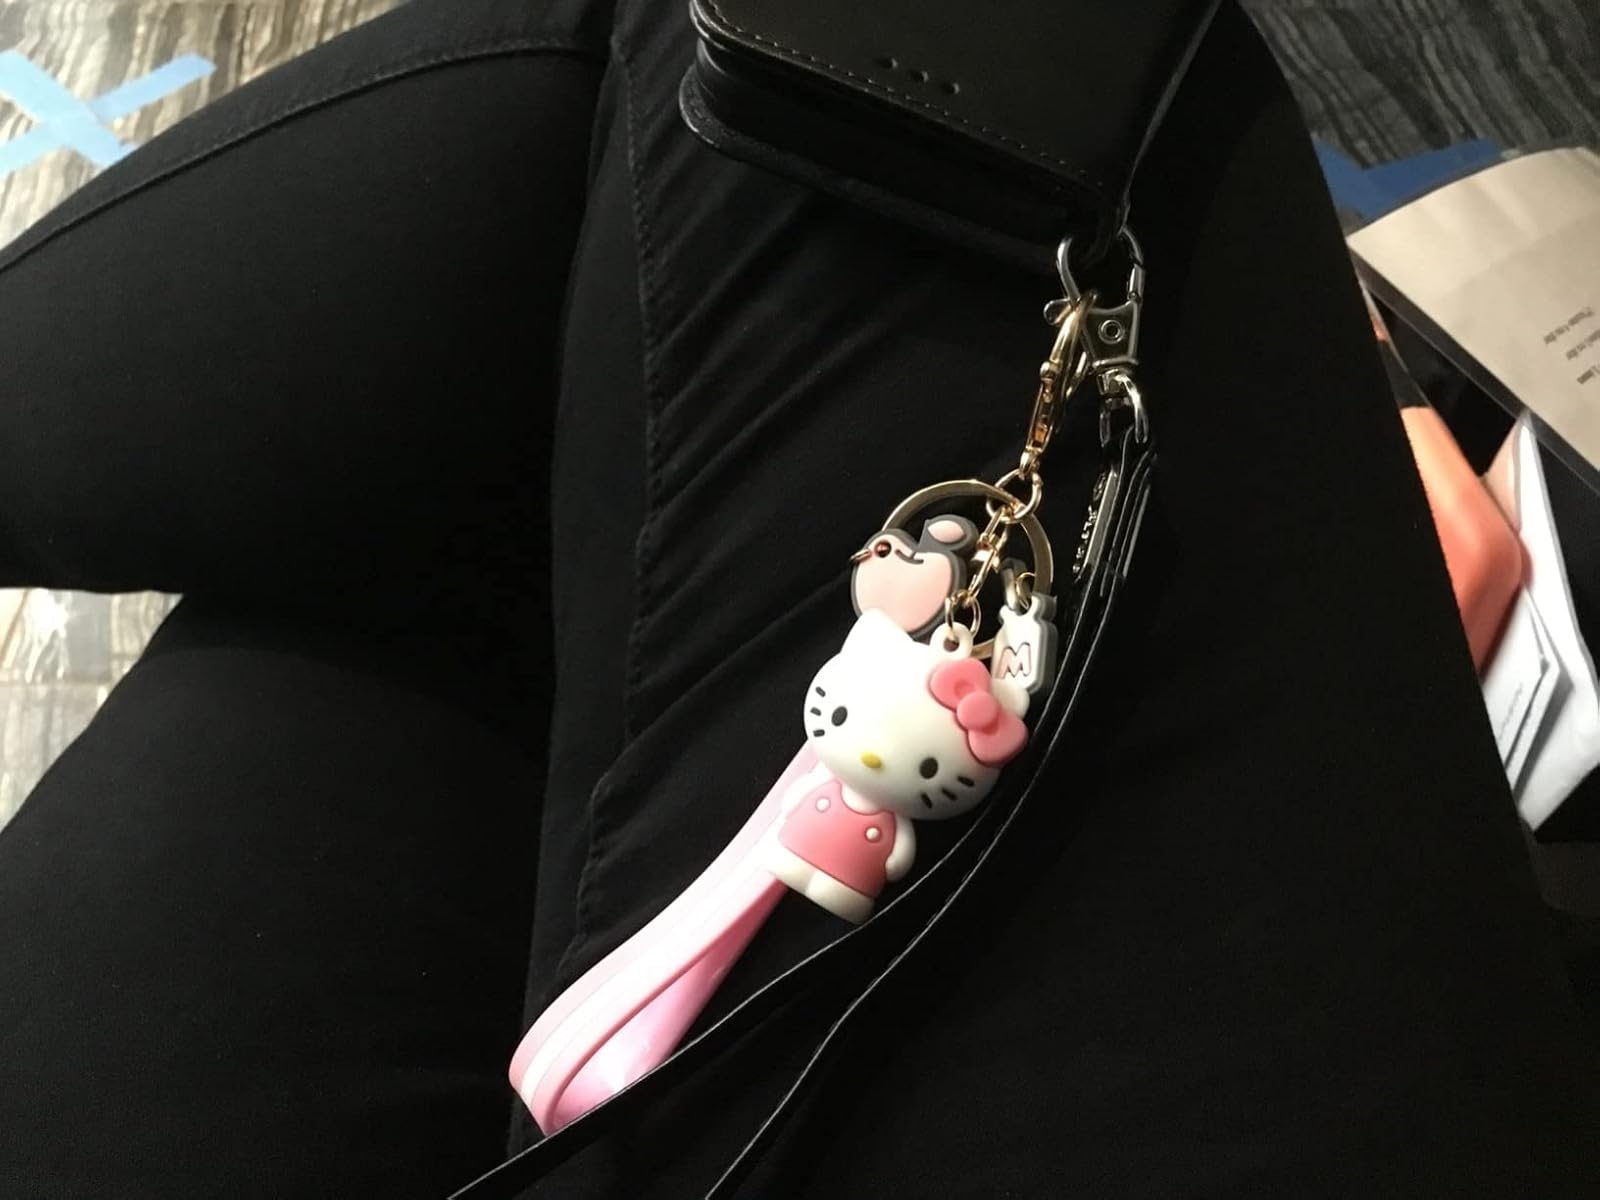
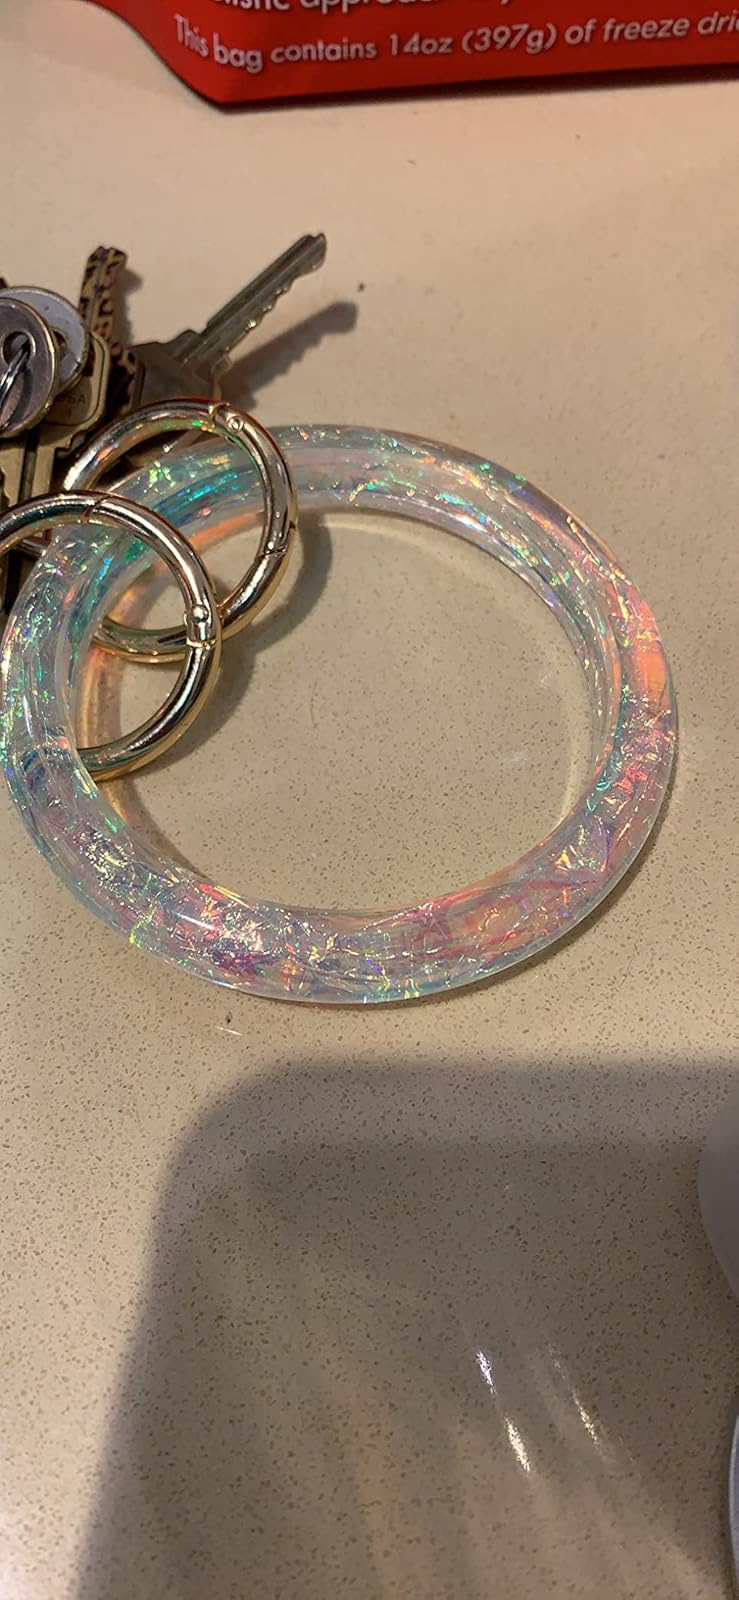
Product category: accessories_keychain
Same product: no